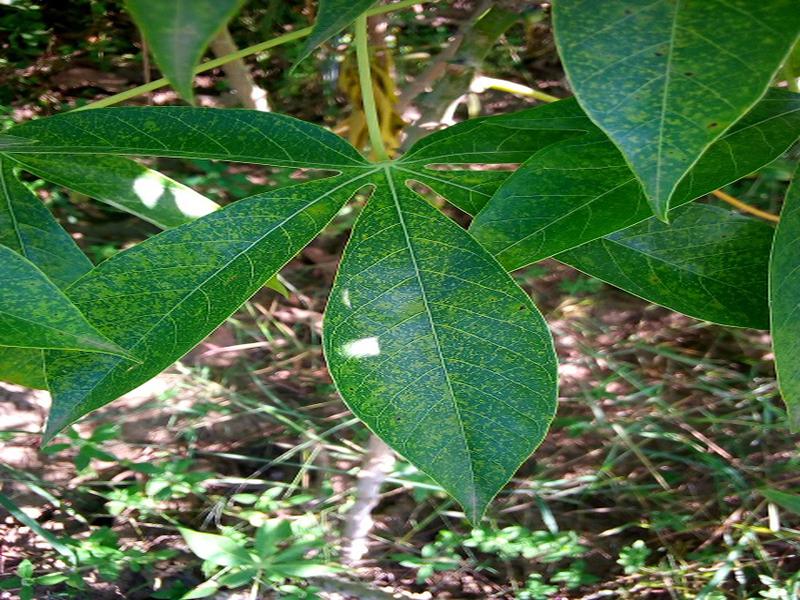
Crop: cassava
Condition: brown_streak_disease